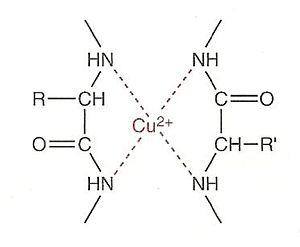
Schéma du complexe entre le cuivre alcalin et les ions peptidiques
La méthode du biuret est une méthode de dosage colorimétrique des protéines.